Fokker G.I

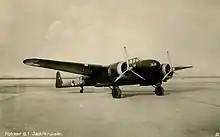

At the conclusion of hostilities, several G.Is were captured by the Germans, with the remainder of the Spanish order completed at the Fokker plant by mid-1941 for the G.1s to be assigned as fighter trainers for Bf 110 crews at Wiener Neustadt. For the next two years, "Flugzeugführerschule" (B) 8 flew the G.1 Wasp until attrition grounded the fleet.